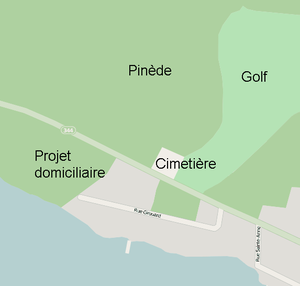
Carte du territoire au coeur de la crise d'Oka de 1990
Robert Bourassa, né le 14 juillet 1933 et mort le 2 octobre 1996 à Montréal, est un avocat, fiscaliste, économiste et homme politique québécois. Il est premier ministre du Québec, fonction qu'il occupe sous la bannière du Parti libéral du Québec à deux reprises : du 12 mai 1970 au 25 novembre 1976, puis du 12 décembre 1985 au 11 janvier 1994. Il est connu pour avoir été premier ministre lors d'importants moments de l'histoire du Québec comme la crise d'Octobre, l'accord du lac Meech, la crise d'Oka et l'accord de Charlottetown.
La crise d'Oka est un événement politique marquant qui opposa les Mohawks au gouvernement québécois puis canadien, durant l'été 1990. La crise demandera l'intervention de l'armée canadienne après l'échec d'une intervention de la Sûreté du Québec.